Juliaca massacre

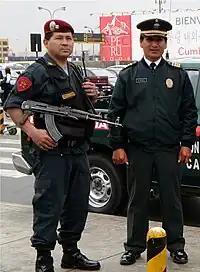
PNP officer with an AKM rifle

President Boluarte, however, would counter such findings, accused Bolivia of inciting violence and said that protesters were shot by other protesters and not authorities, stating the ammunition found in victims was used "neither by the National Police nor by the Armed Forces". "The New York Times" wrote that statements by President Boluarte had no supporting evidence. Edgar Stuardo Ralón Orellana of the Inter-American Commission on Human Rights, stated "we do not find in people something that said that they are responding to some kind of another organization, but an authentic manifestation of a discontent with the abandonment that that region (Puno) has historically had". The former head of the National Directorate of Intelligence (DINI), General Wilson Barrantes Mendoza, also criticized the Boluarte government's response, stating that accusations of foreign involvement were "a distraction to confuse the population, noting that it has an external component. Everything we are experiencing is internal" and that the accusation of "a 'terrorist insurgency' is stupid". United Nations Special Rapporteur Clément Nyaletsossi Voule would also say that there were no terrorist groups involved in the protests, stating "I did not find any evidence or evidence that protesters were terrorists or that they were controlled by someone else or that they have ties to terrorism. ... They are not terrorists, they are Peruvians".